Emilie Kempin-Spyri

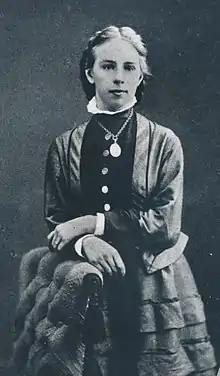
Emilie Kempin-Spyri, circa 1885

Emilie Kempin-Spyri (born March 18, 1853, in Altstetten; died April 12, 1901, in Basel; née Spyri, married name Kempin) was the first woman in Switzerland to graduate with a law degree and to be accepted as an academic lecturer. However, as a woman she was not permitted to practice as an attorney. She emigrated to New York where she taught at a law school she established for women, Woman's Law Class of New York University. She was the niece of the author Johanna Spyri.